Epigraphy

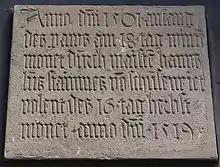
German inscription recording the building of Bozen-Bolzano's Parish Church (South Tyrol) by Hans Lutz of Schussenried, from the early 16th century (1501–1519)

Latin inscriptions may be classified on much the same lines as Greek; but certain broad distinctions may be drawn at the outset. They are generally more standardised as to form and as to content, not only in Rome and Italy, but also throughout the provinces of the Roman Empire. One of the chief difficulties in deciphering Latin Inscriptions lies in the very extensive use of initials and abbreviations. These are of great number and variety, and while some of them can be easily interpreted as belonging to well-known formulae, others offer considerable difficulty, especially to the inexperienced student. Often the same initial may have many different meanings according to the context. Some common formulae such as ', or ' offer little difficulty, but there are many which are not so obvious and leave room for conjecture. Often the only way to determine the meaning is to search through a list of initials, such as those given by modern Latin epigraphists, until a formula is found which fits the context.